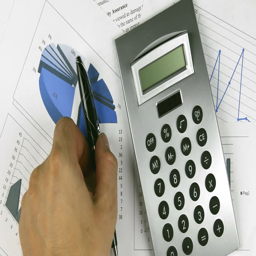
on and off the calculator by hand with a pen , a top view